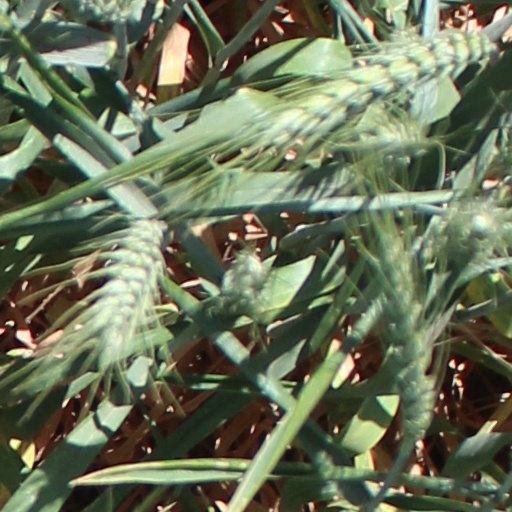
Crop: wheat